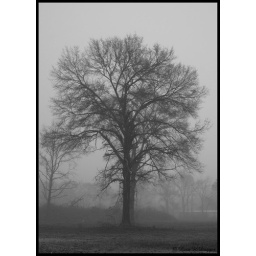
Morning fog and tree in black and white